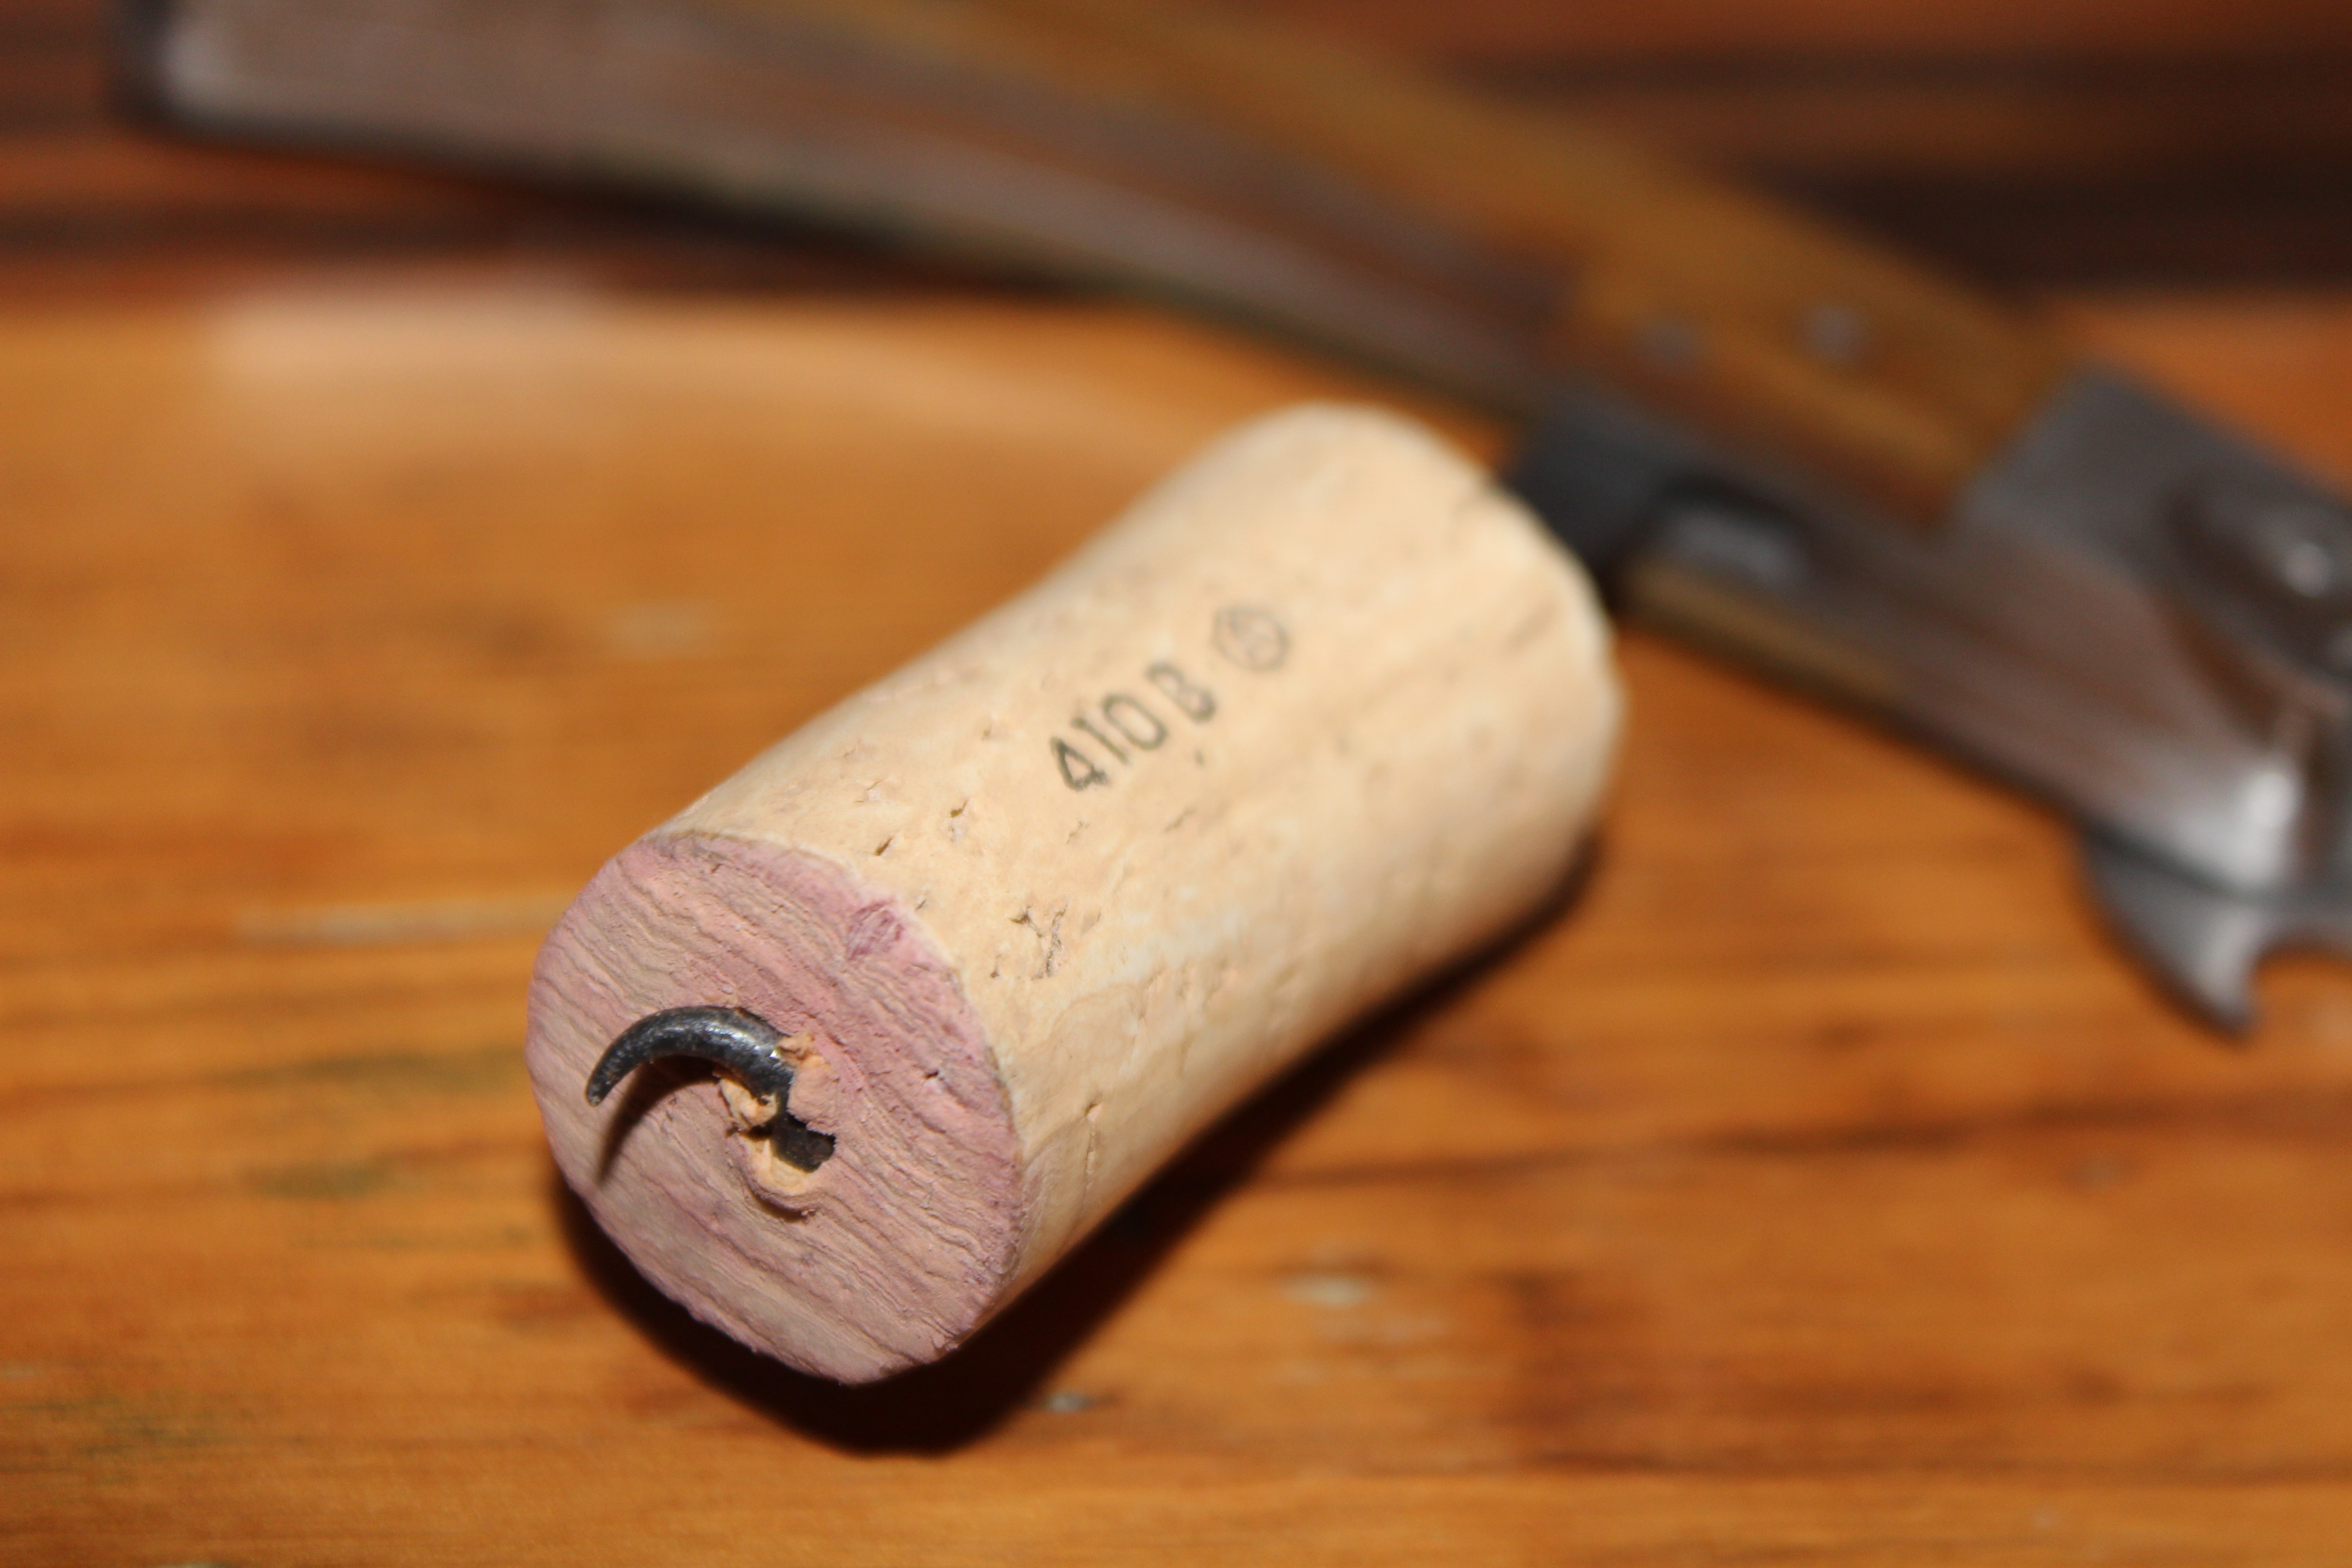
wood, wine, drink, bottle, red wine, weapon, cork, gun, benefit from, firearm, corkscrew, man made object, uncork